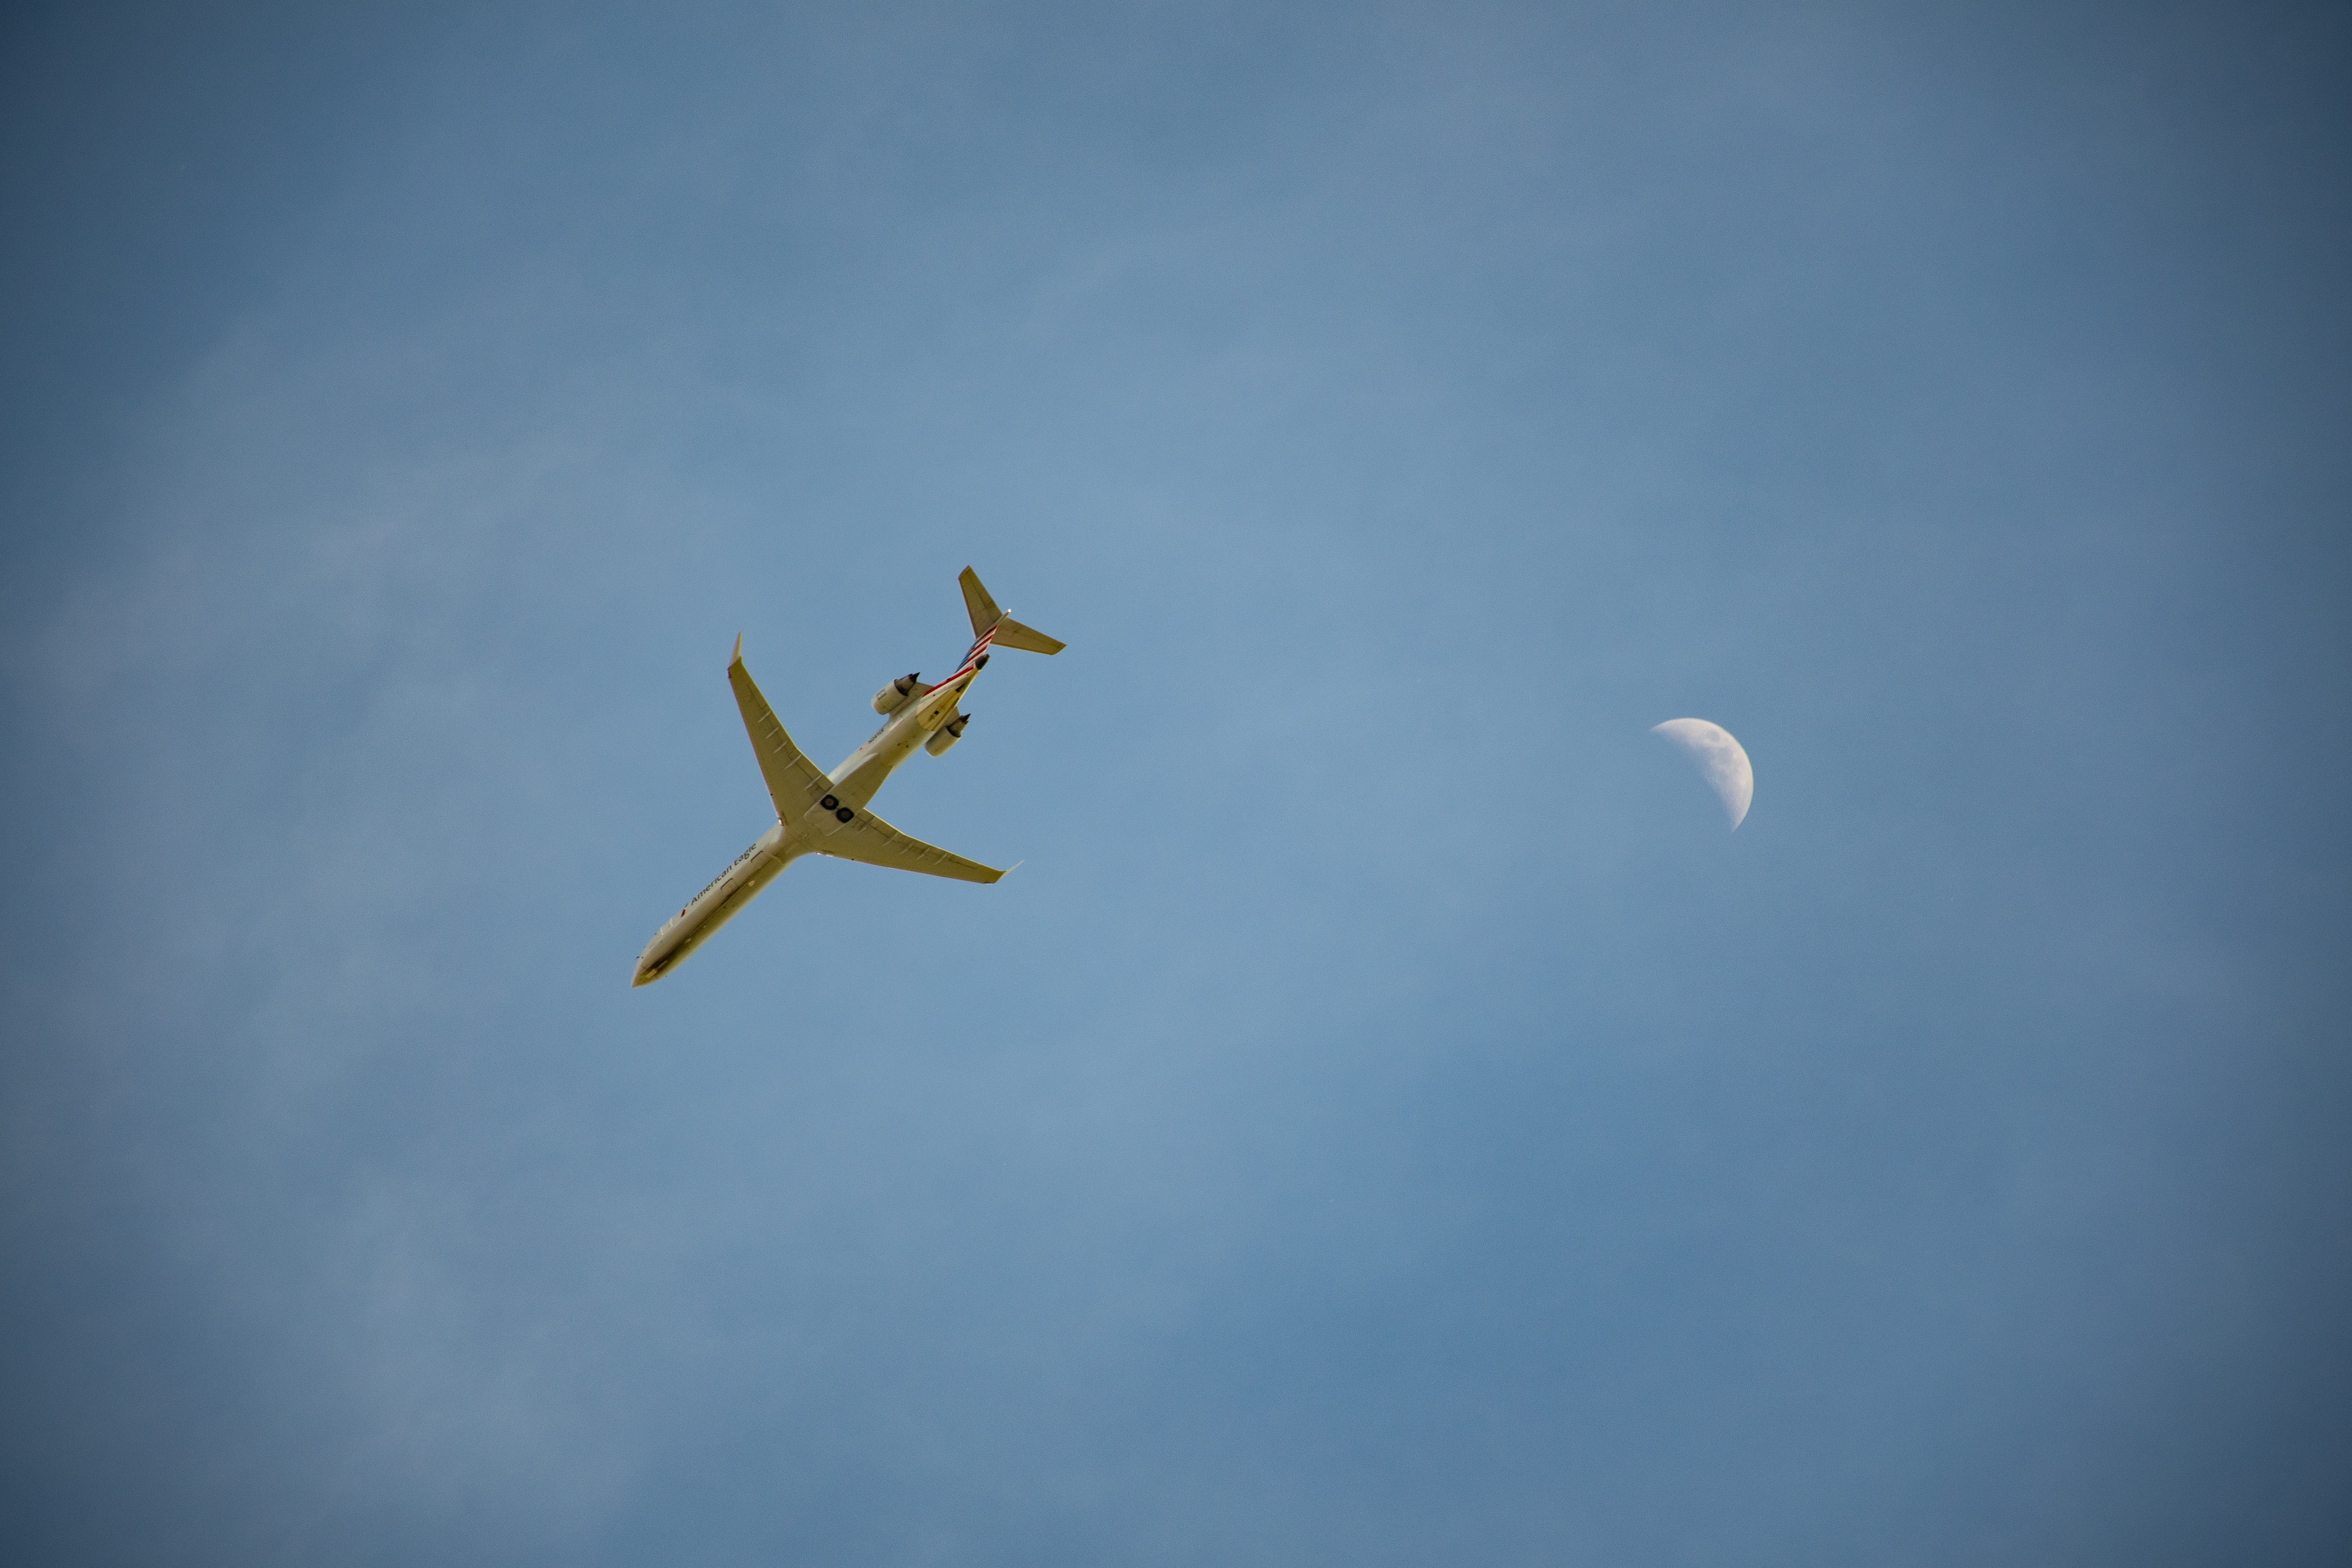
airplane, sky, glider, daytime, flight, air travel, gliding, aircraft, vehicle, air sports, wing, adventure, aviation, flap, cloud, recreation, motor glider